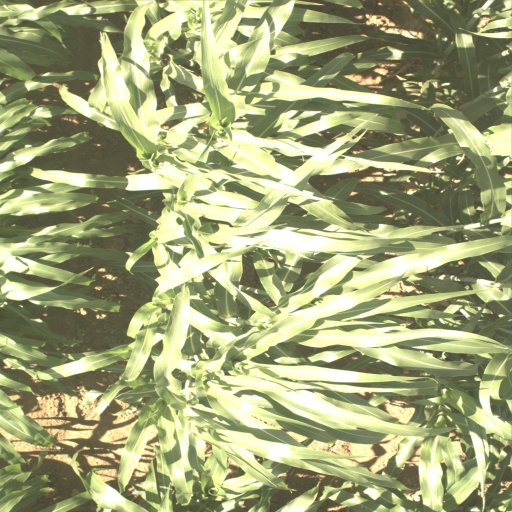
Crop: sorghum